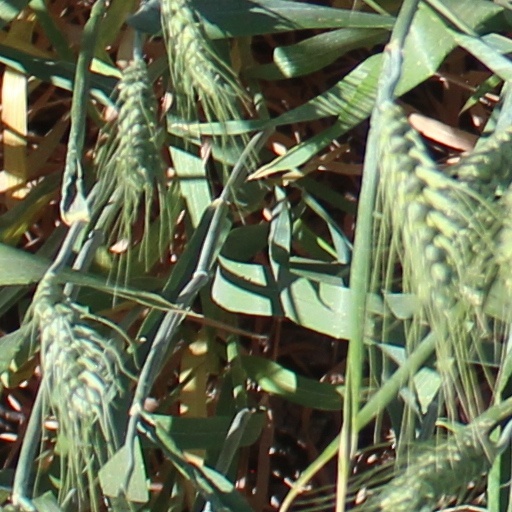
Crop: wheat